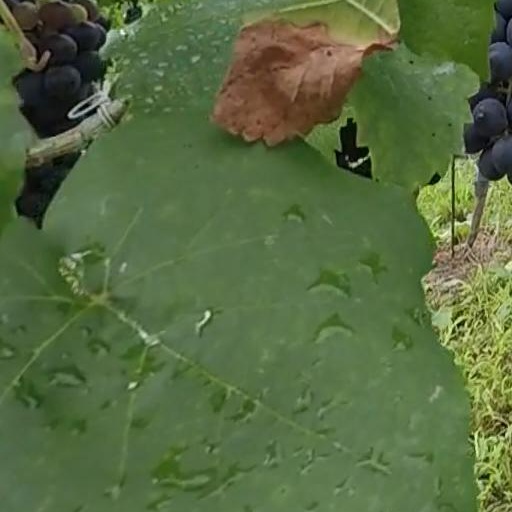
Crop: grape